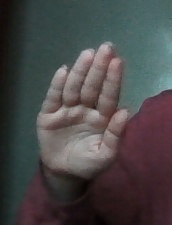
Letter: seen